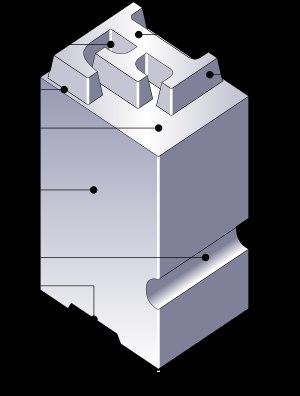
En typographie, un caractère, ou type, est une petite pièce, généralement en plomb typographique, destinée à recevoir de l'encre grasse avant d'être pressée sur un support, généralement en papier, pour y laisser son empreinte. Les très gros caractères mobiles peuvent être faits de bois.